Lipperscheid

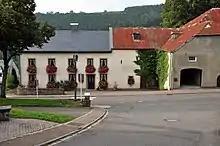
Lipperscheid Main street

Lipperscheid is a village in the commune of Bourscheid, in north-eastern Luxembourg. , the village had a population of 304.